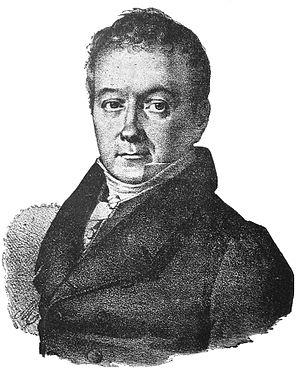
Fortunée Hamelin, dite Madame Hamelin, née Jeanne Geneviève Fortunée Lormier-Lagrave, sur l'île de Saint-Domingue, le 25 mars 1776 et morte à Paris le 29 avril 1851, est une femme d'esprit que l'on classe au nombre de celles que l'on nomma les Merveilleuses du Directoire.
Un clos-de-vougeot, ou clos-vougeot, est un vin français d'appellation d'origine contrôlée produit sur le Clos de Vougeot à Vougeot, en Côte-d'Or. Il est classé parmi les grands crus de la côte de Nuits, en Bourgogne.
Thérésa Cabarrus, ou Thérésia Cabarrus, souvent appelée Madame Tallien, est née le 31 juillet 1773, au palais de San Pedro à Carabanchel Alto, près de Madrid, et morte le 15 janvier 1835, au château de Chimay, dans l'actuelle Belgique, est une salonnière française et une femme d’influence sous la Révolution française.
Le château de Villandry est un ensemble entremêlant intimement architecture et jardins, situé à 15 km à l'ouest de Tours, dans le département français d'Indre-et-Loire, en région Centre-Val de Loire.